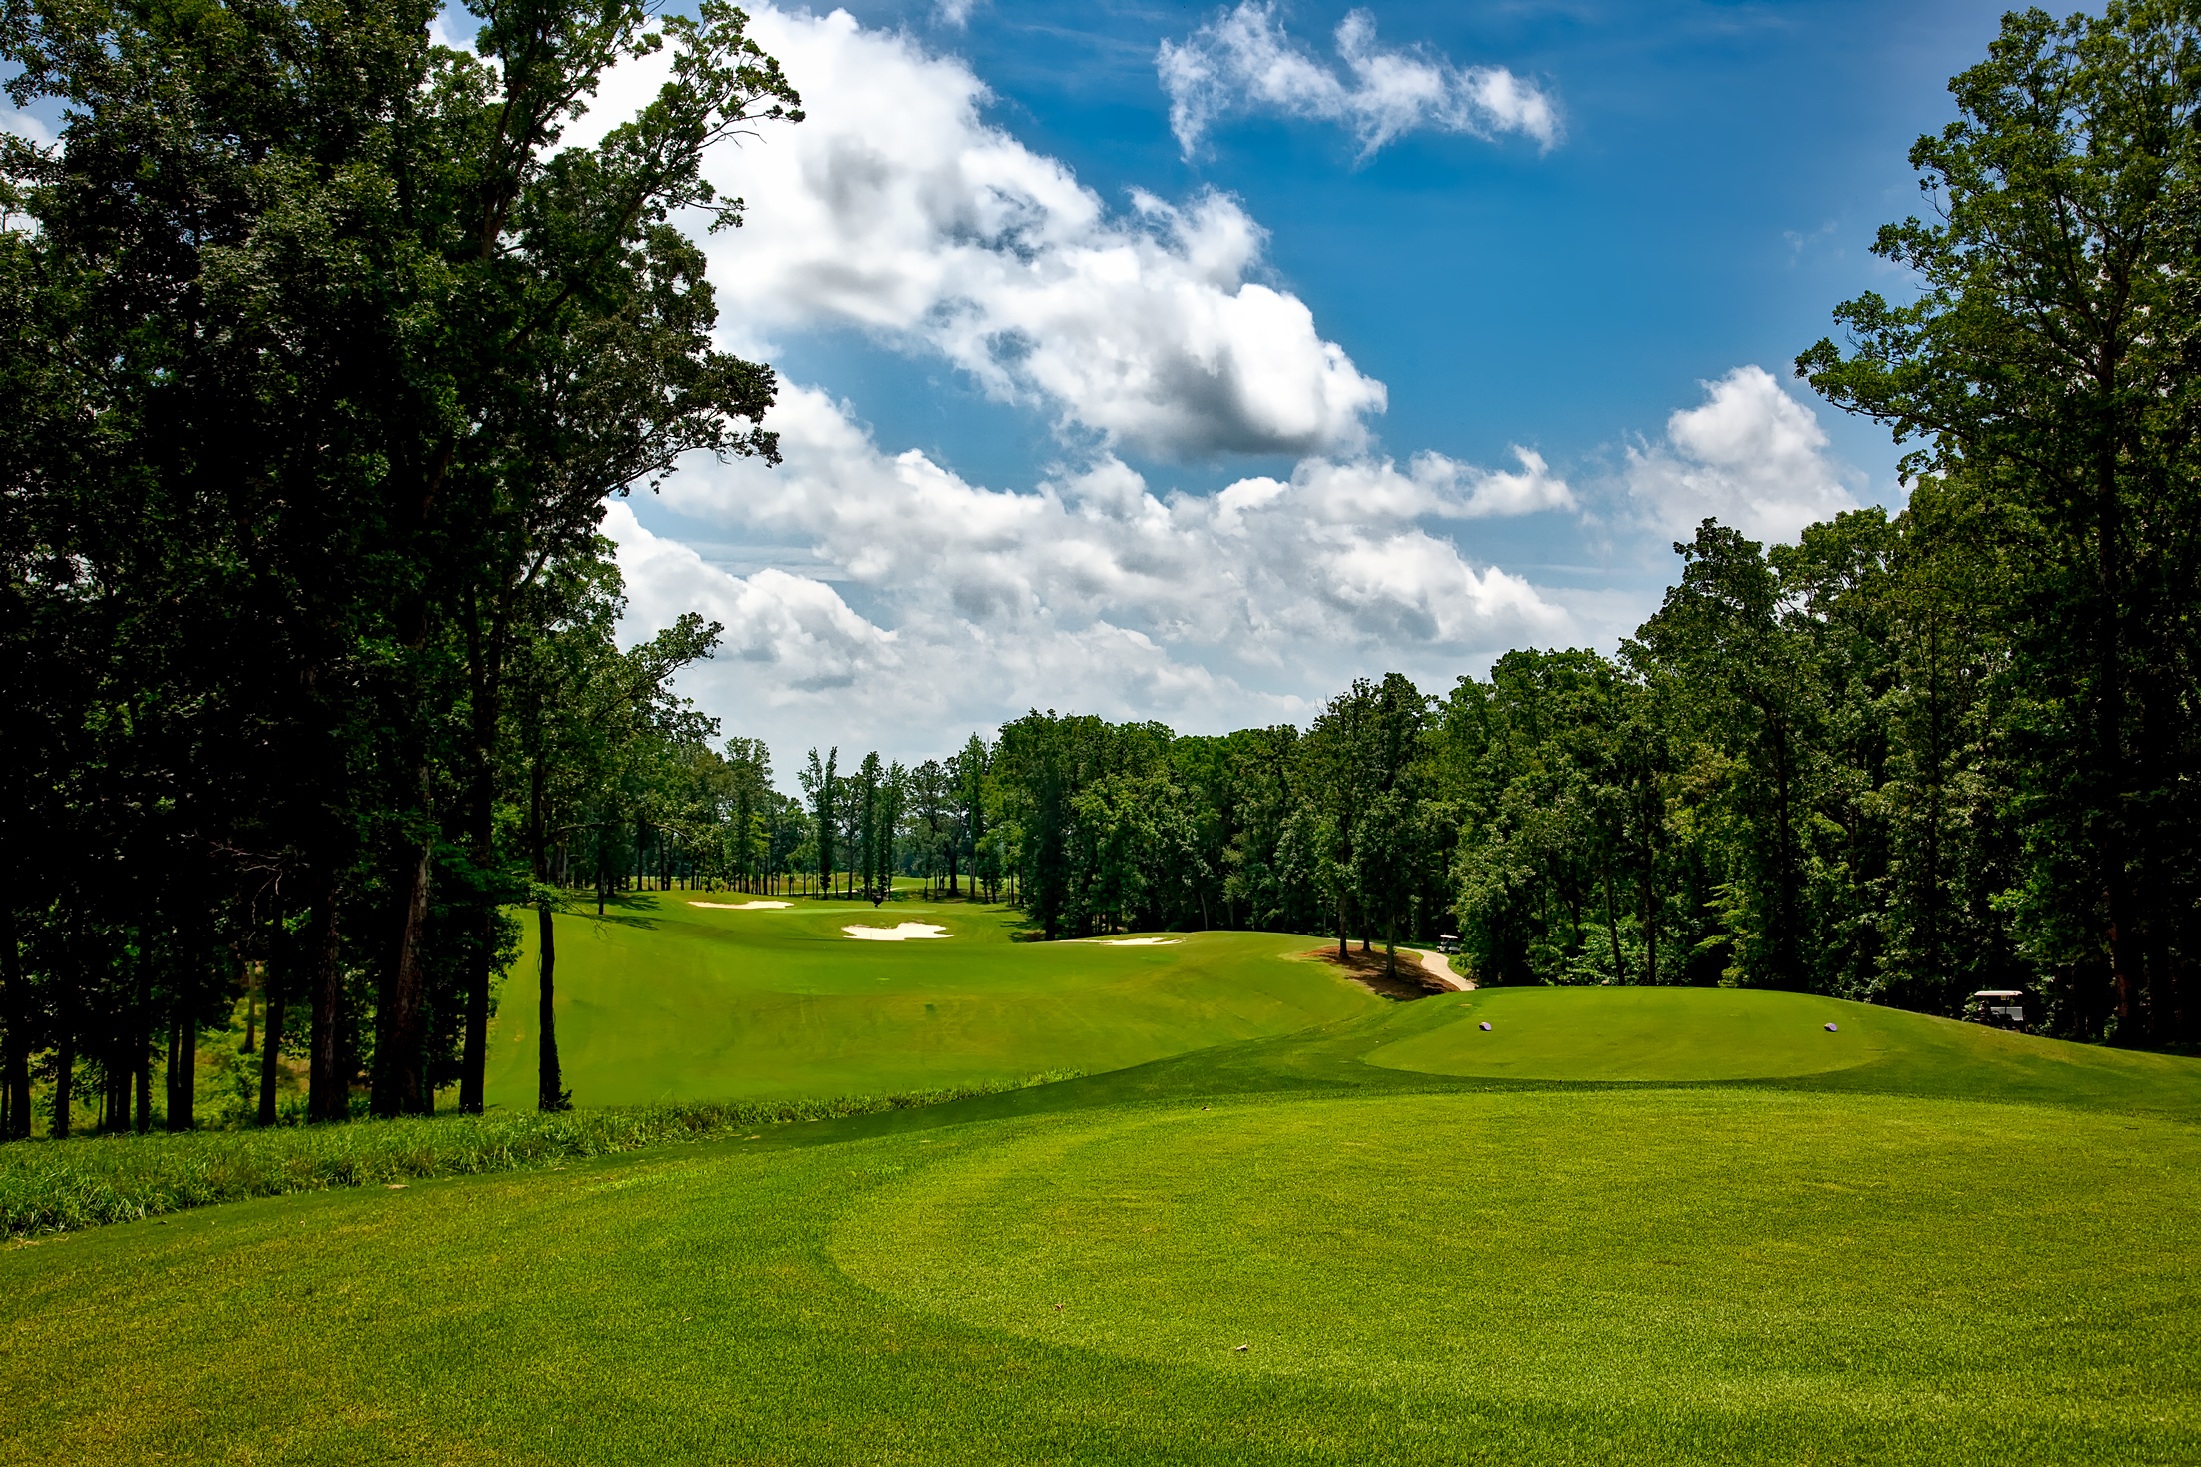
nature, forest, grass, structure, sky, field, lawn, meadow, summer, vacation, recreation, green, pasture, holiday, leisure, golf, golf course, golfing, golf club, trees, outdoors, woods, hdr, clouds, sports, grassland, estate, fairway, sand trap, alabama, the shoals course, muscle shoals, outdoor recreation, sport venue